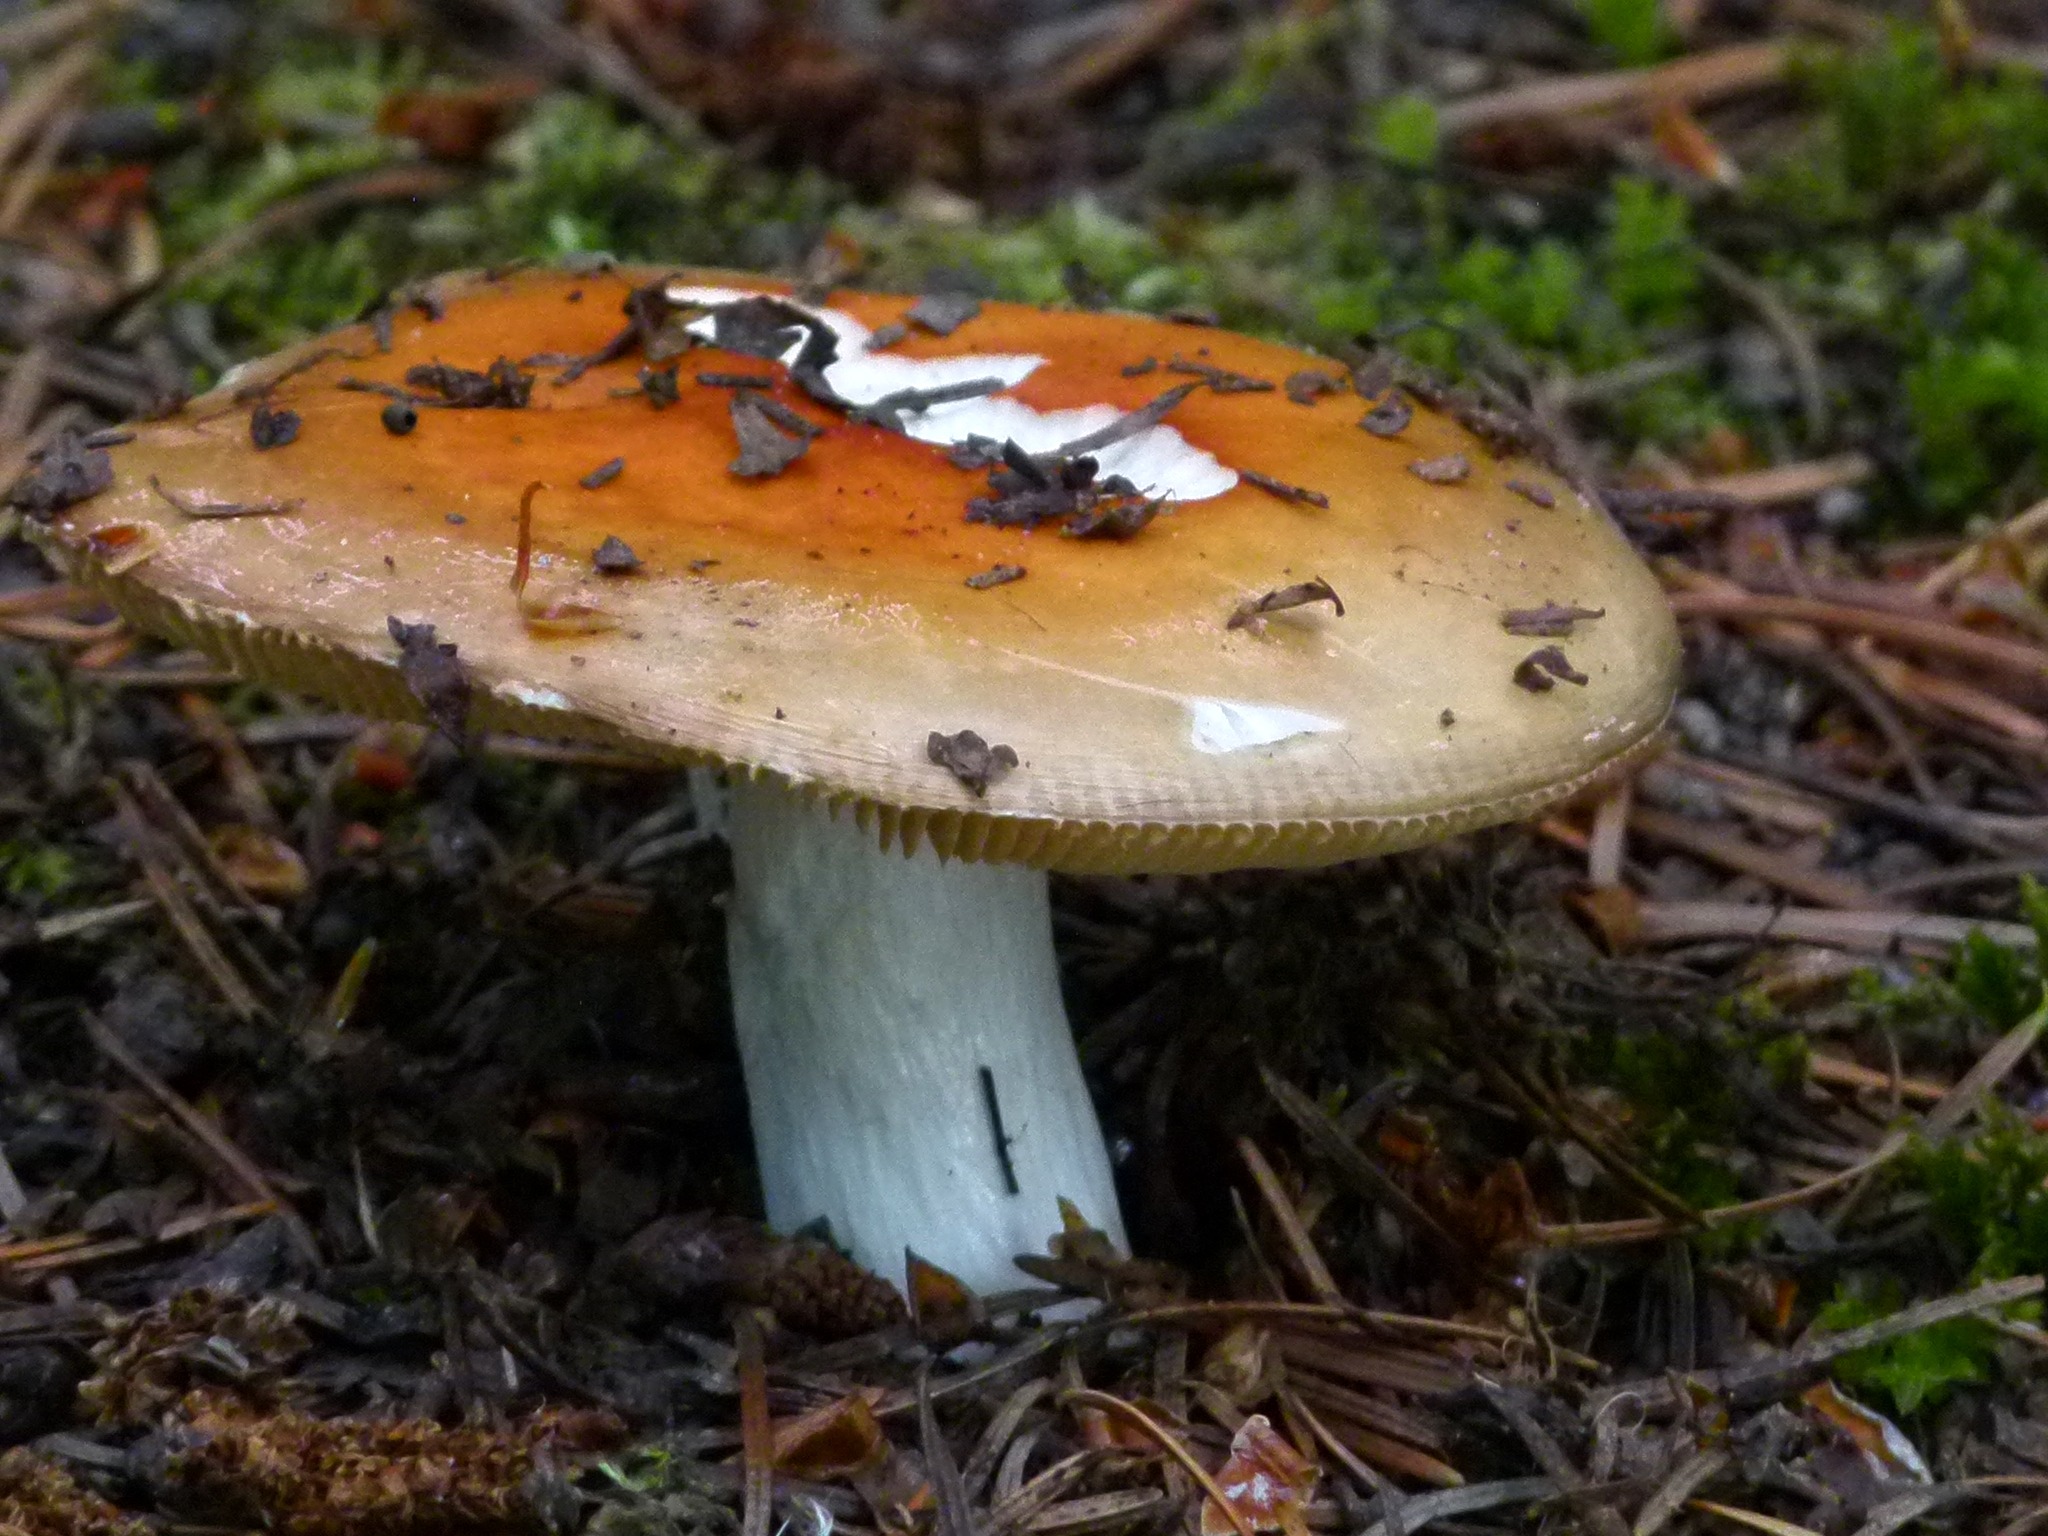
nature, forest, ground, floor, natural, mushroom, fauna, fungus, agaric, bolete, agaricus, fungii, organism, matsutake, edible mushroom, medicinal mushroom, agaricomycetes, agaricaceae, penny bun